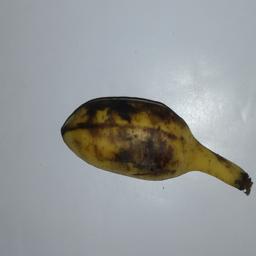
Banana variety: Champa Kola